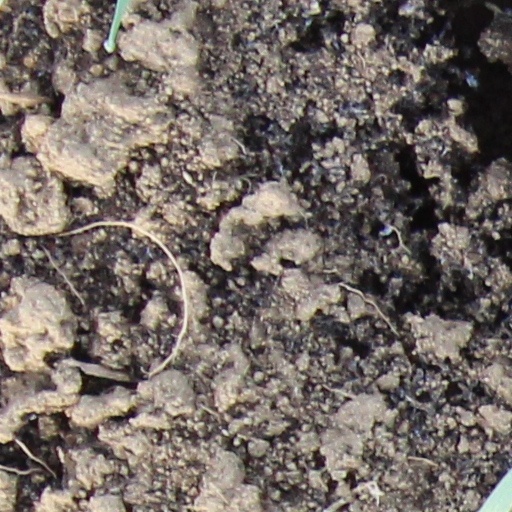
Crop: wheat